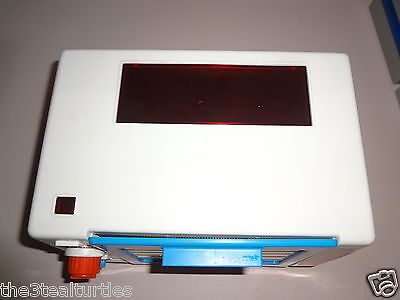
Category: toaster